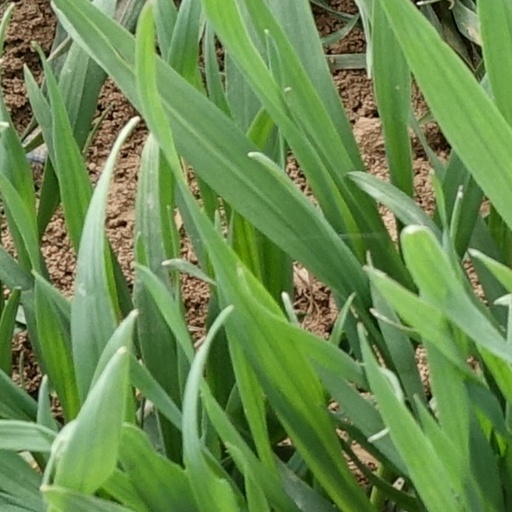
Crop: wheat